San Pietro, Schio

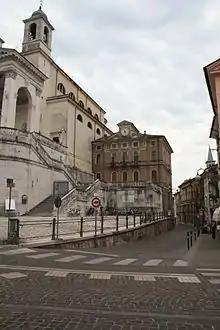
Adjacent "Canonica" and stairs of Duomo

A chapel at the site was present since medieval times, becoming a church by the 12th-century dependent on the church of Pievebelvicino (Torrebelvicino), which was the mother church of the Val Leogra. With the rising importance of Schio, this became the home of the archpriest for the region and principal church. The nave was built between 1740 and 1754 by Giovanni Battista Miazzi, with refurbishment of the choir in 1780 by Domenico Cerato. A new church facade was erected between 1805 and 1820, using designs of Antonio Diedo, carried out by Carlo Barrera. The scenographic staircases leading to the raised balcony-platform in front of the facade were erected in 1837 by Tommaso Meduna. The facade has a sober pronaos and flanked by symmetric bell-towers, inspired by the Palladian designs of a chapel (Tempietto Barbaro) at Villa Barbaro in Maser. The adjacent canon's house or manse, with a clock on the facade, and the lateral aisles of the church were added between 1877 and 1879 by Alessandro Rossi.